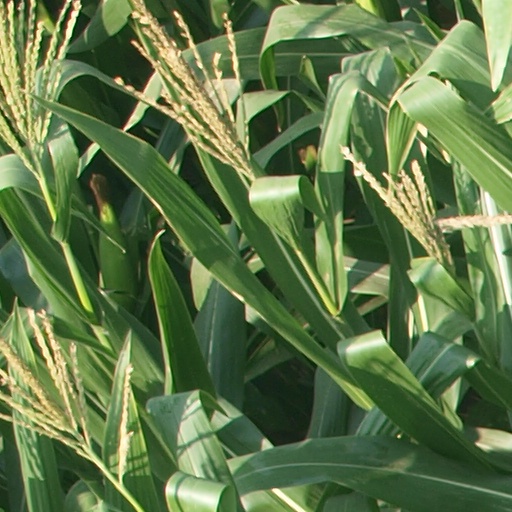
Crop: maize; corn